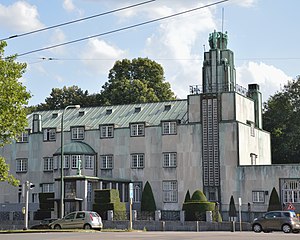
Stoclet Palæ
Stoclet Palæ
Stoclet Palæet er et palæ i Bruxelles, Belgien. Det blev bygget af arkitekten Josef Hoffmann for bankieren og kunstelskeren Adolphe Stoclet mellem 1905 og 1911 og ligger i Sint-Pieters-Woluwe / Woluwe-Saint-Pierre-området i Bruxelles. Stoclets palå betragtes som Hoffmans mesterværk og er et af de mest raffinerede og luksuriøse private huse i det tyvende århundrede. De smagfulde spise- og musikstuer i Stoclet Palæet eksemplificerer det teatralske rum inden for gesamtkunstwerk, som fejrer syn, lyd, smag i en symfoni af sanselige klange, der er indeholdt i operaer af Richard Wagner, hvorfra begrebet stammer. Designet af Stoclet Palæet afstemte Hoffmann specielt til moden og den nye interiørstil med wieneridentitet. Han designede endda en kjole til Madame Stoclet, så hun ikke kom til at stikke ud fra stuens indretning, hvilket hun havde gjort, da hun var iført en fransk Paul Poiret-kjole.